Santino Spinelli

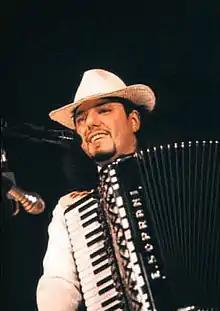
Santino Spinelli

Santino Spinelli (born 21 July 1964) is an Italian Romani musician, composer and teacher.